Rapacki Plan

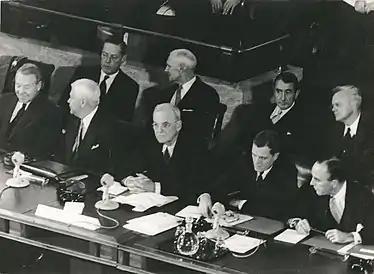
American delegation at the Geneva Summit 1955.

Amid suppression of the Hungarian Revolt, the Soviet Union made several proposals for disarmament during the mid to late 1950s. In November 1956, the state introduced a disarmament plan before the United Nations General Assembly that focused on reducing men in armies of great powers, banning nuclear weapons, and an overall reduction in military expenditures in all countries. The plan was initially turned down by Western nations, but it was suggested that a more limited plan might be considered acceptable.